Persian cat

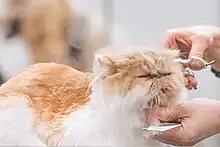
Shaved cream and white adult being groomed

The Persian is generally described as a quiet cat. Typically placid, it adapts quite well to apartment life. Himalayans tend to be more active due to the influence of Siamese traits. In a study comparing cat owners' perceptions of their cats, Persians rated higher than non-pedigree cats on closeness and affection to owners, friendliness towards strangers, cleanliness, predictability, vocalization, and fussiness over food.